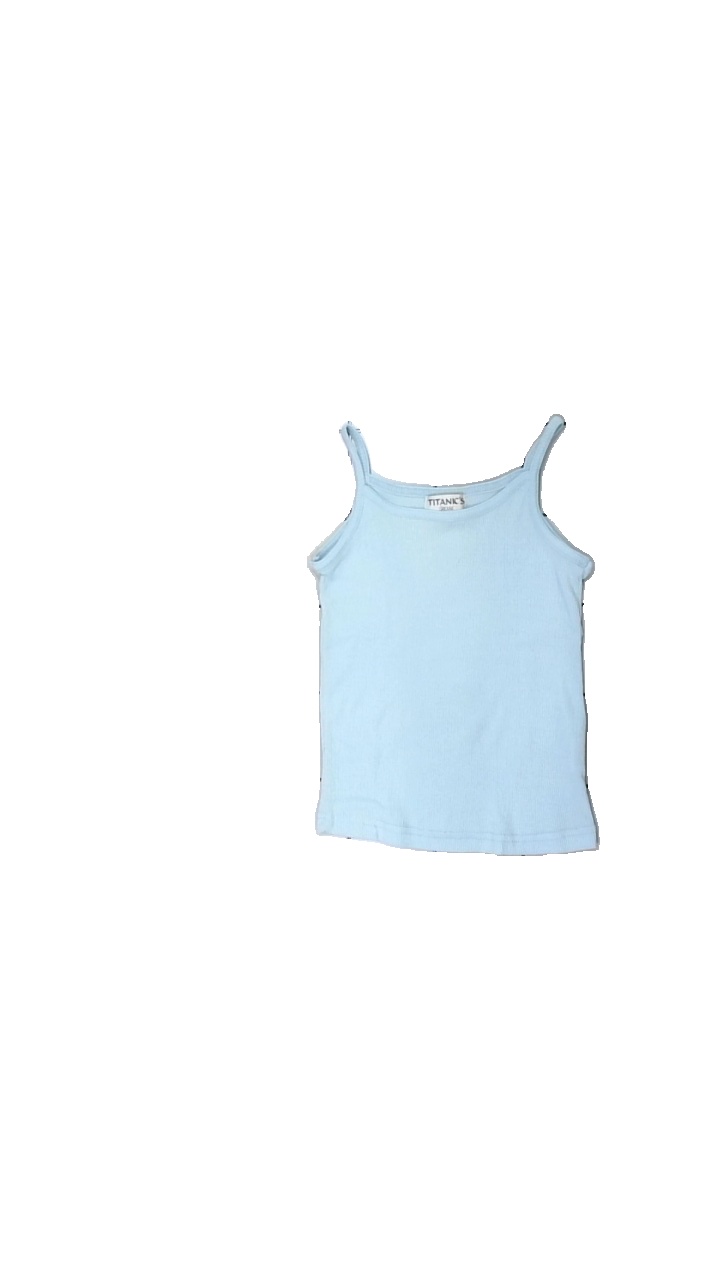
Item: Tank Top (Ladies)
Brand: Titanic's Rose
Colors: Turquoise
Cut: Regular
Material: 62% polyester, 38% cotton
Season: All
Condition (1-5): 2
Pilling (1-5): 2
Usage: Export
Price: <50